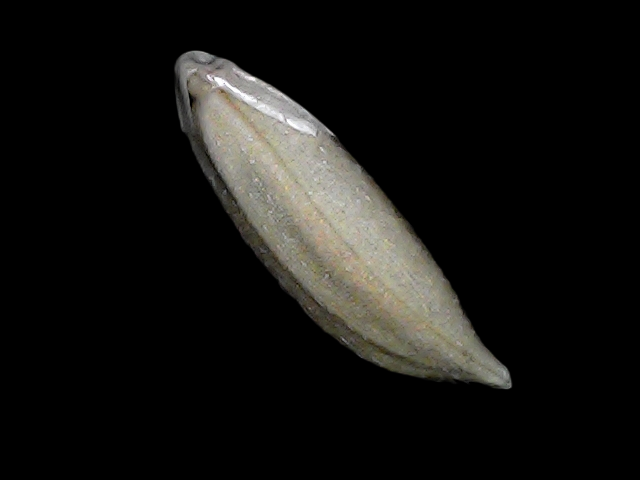
Rice variety: Bd34